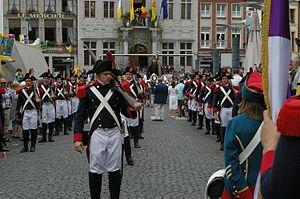
Le groupe des ""Bleus"" lors de la Ducasse d'Ath 2010. Modification du costume."
La ducasse d'Ath est une tradition populaire de la ville d'Ath, dans le Hainaut, en Belgique. Remontant au Moyen Âge, elle s’est enrichie au fil du temps, pour devenir une fête très appréciée qui dure plusieurs jours, caractérisée par la présence de géants processionnels, de chars décoratifs et de groupes historiques.